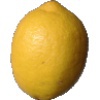
Label: Lemon 1